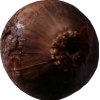
Label: red_onion